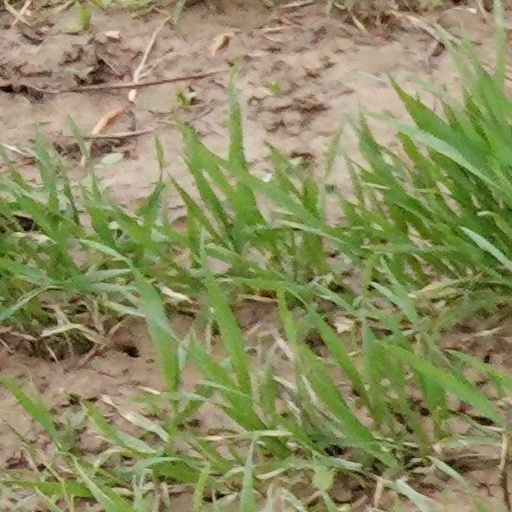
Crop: wheat